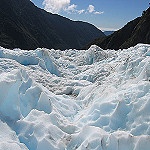
Label: glacier